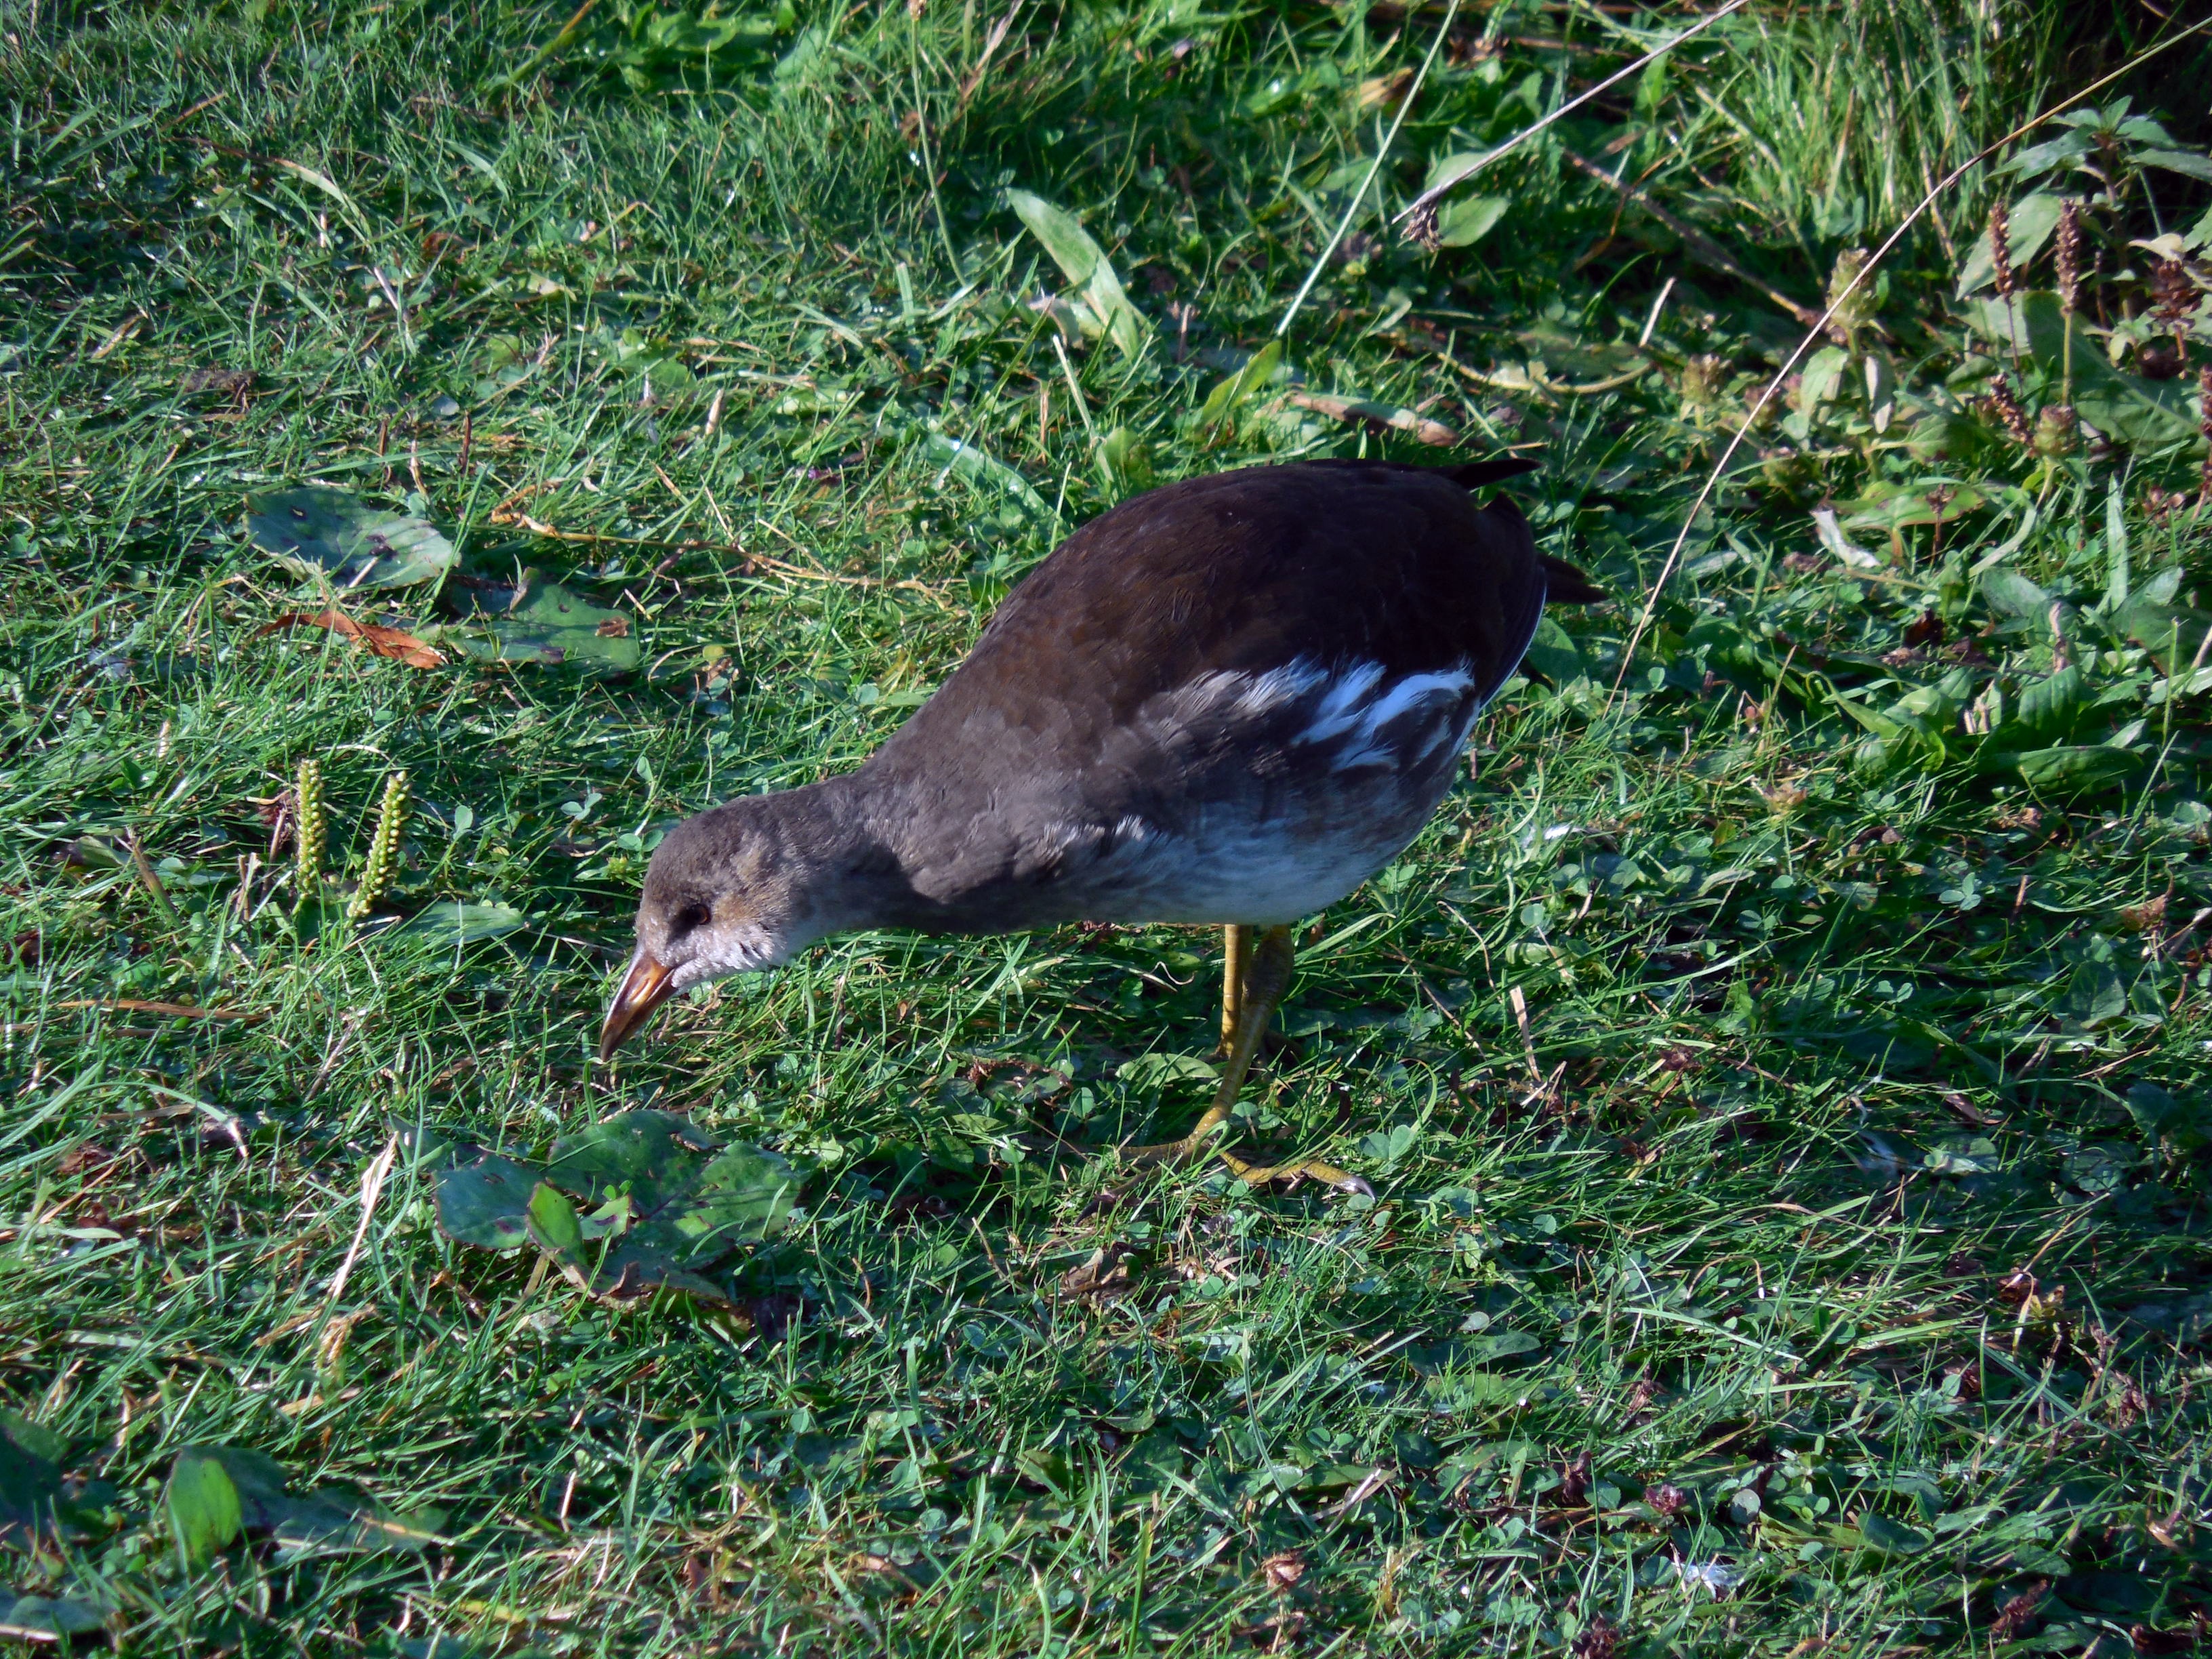
nature, bird, pond, wildlife, beak, fauna, vertebrate, water bird, moorhen, young bird, common moorhen, gallinula chloropus, ralle, rail bird, perching bird